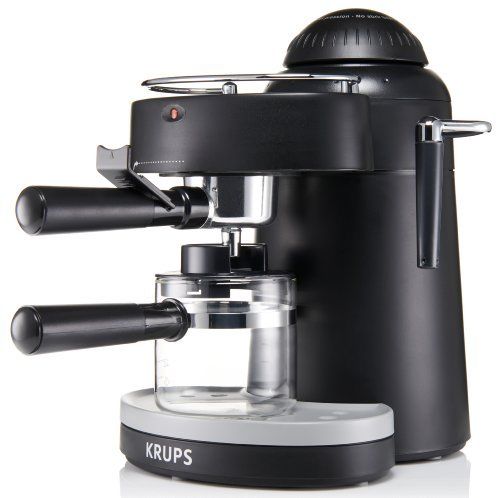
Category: coffee maker